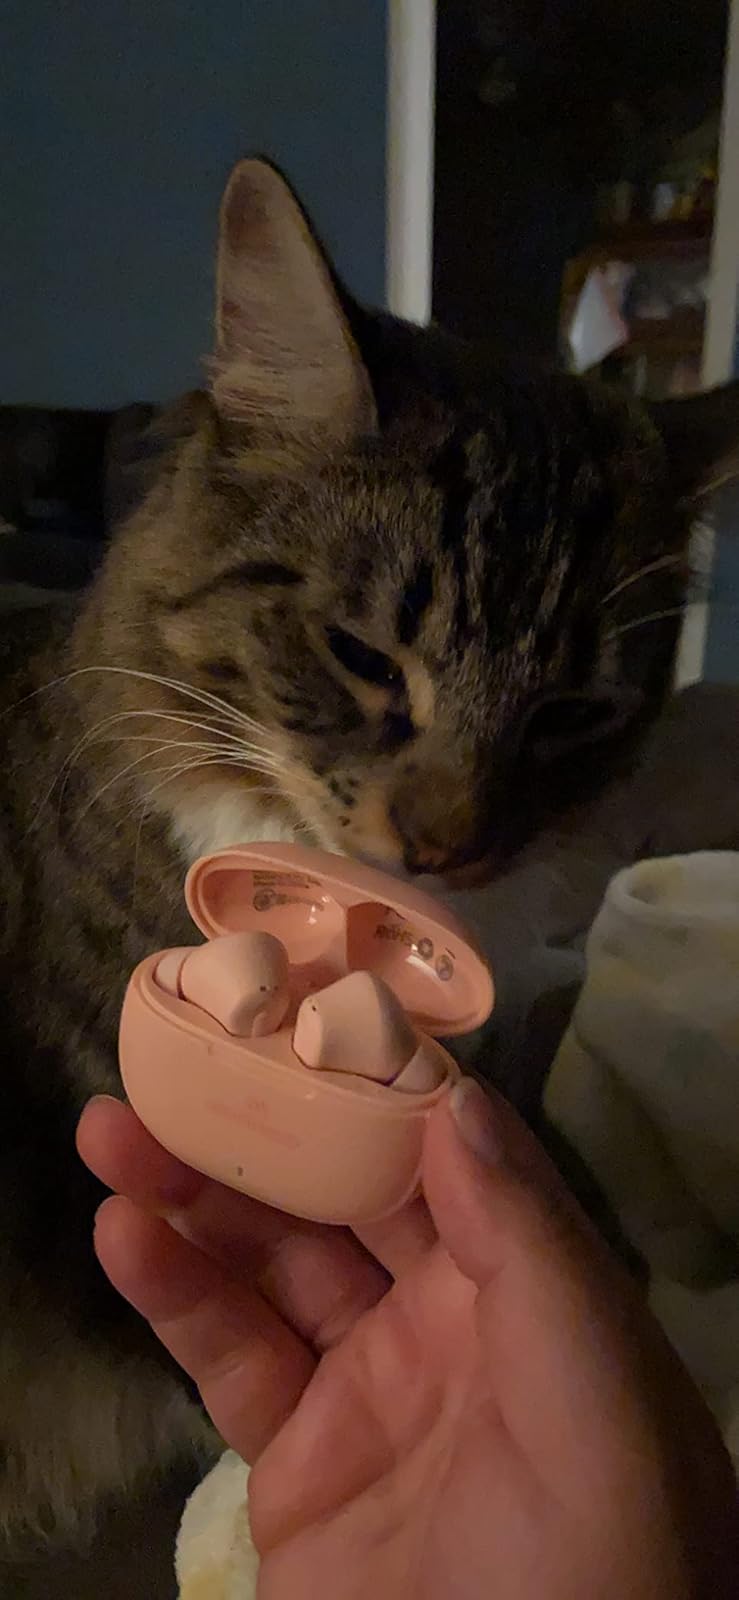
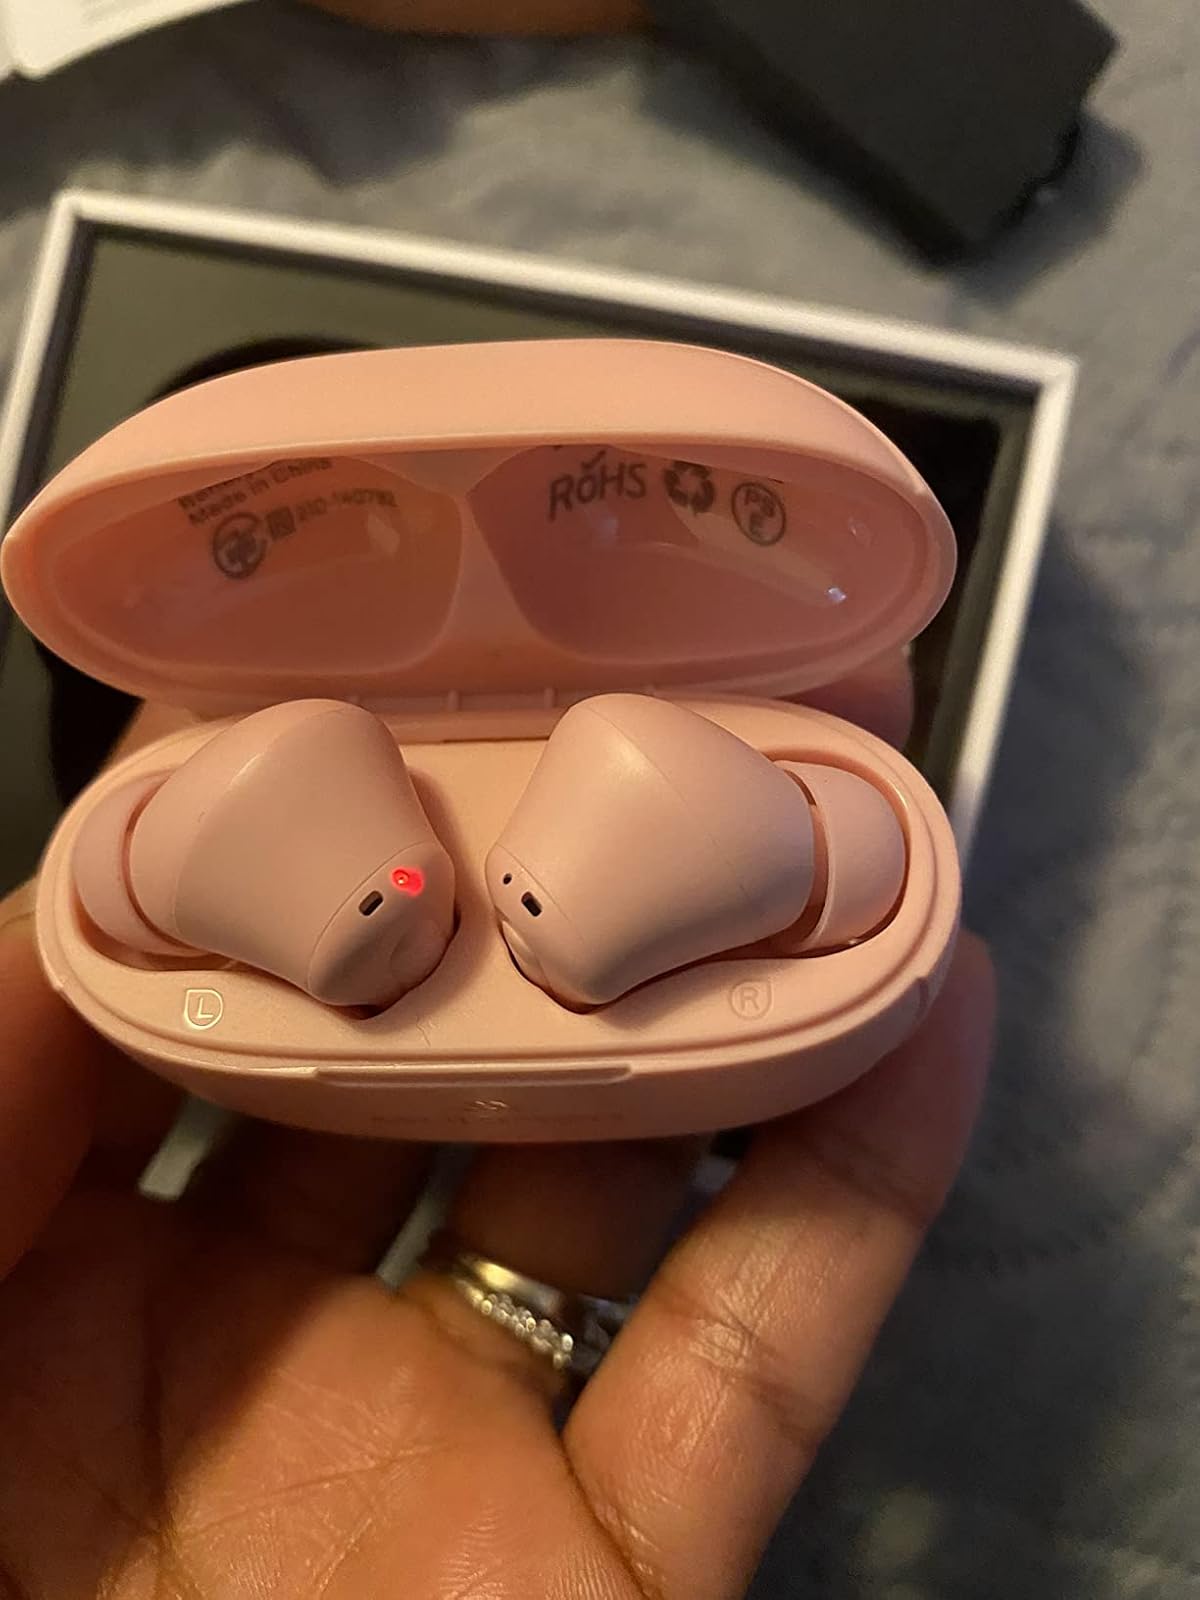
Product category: earbuds
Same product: yes